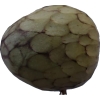
Label: cherimoya